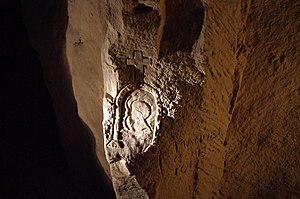
Skyttegrav
Der megen tid, som mange soldater brugte i skyttegravene under 1. verdenskrig, kunne også bruges kunstnerisk. Denne skulptur er lavet af en amerikansk soldat i 1918
En skyttegrav er en længere gravet grøft i jorden, hvori soldater kan sidde eller stå oprejst og på den måde opnå beskyttelse mod fjendens beskydning, samtidig med at han selv bevarer muligheden for at skyde. Ikke at forveksle med et skyttehul. Skyttegrave er mest kendt fra 1. verdenskrigs blodige skyttegravskrig, primært i Frankrig og under Slaget ved Gallipoli i Tyrkiet. Skyttegravene var et forsøg på at modvirke de moderne maskingeværer og artilleripjecers store effektivitet. I de mere moderne krige har brugen af skyttegrave ikke været lige så udbredt, idet moderne doktrin kræver ild og bevægelse, og helst undgår fastlåste stillingskrige.